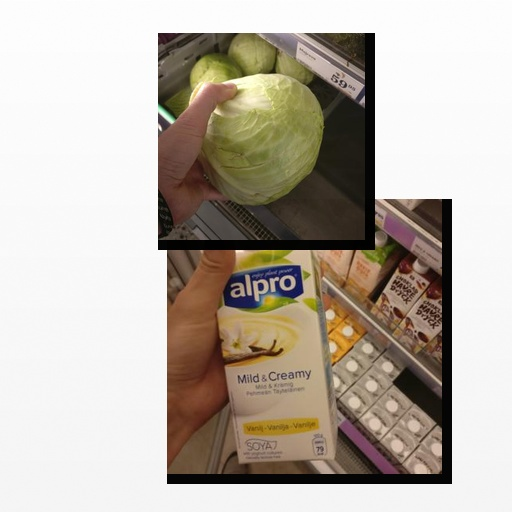
Food items: cabbage, vanilla_soyghurt